Tom Waits

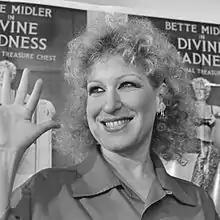
Waits met and had an intermittent romantic relationship with Bette Midler (pictured here in 1981) and collaborated with her on the song "I Never Talk to Strangers".

Waits moved from Silver Lake to Echo Park, spending much of his time in downtown Los Angeles. In early 1974, he continued to perform around the West Coast, getting as far as Denver. For Waits's second album, Geffen wanted a more jazz-oriented producer, selecting Bones Howe for the job. Howe recounts his first encounter with the young artist: "I told him I thought his music and lyrics had a Kerouac quality to them, and he was blown away that I knew who Jack Kerouac was. I told him I also played jazz drums and he went wild. Then I told him that when I was working for Norman Granz, Norman had found these tapes of Kerouac reading his poetry from The Beat Generation in a hotel room. I told Waits I'd make him a copy. That sealed it." Recording sessions for "The Heart of Saturday Night" took place at Wally Heider's Studio 3 on Cahuenga Boulevard in Hollywood in April and May, with Waits conceptualizing the album as a sequence of songs about U.S. nightlife. The album was far more widely reviewed than "Closing Time" had been. Waits himself later dismissed the album as "very ill-formed, but I was trying".